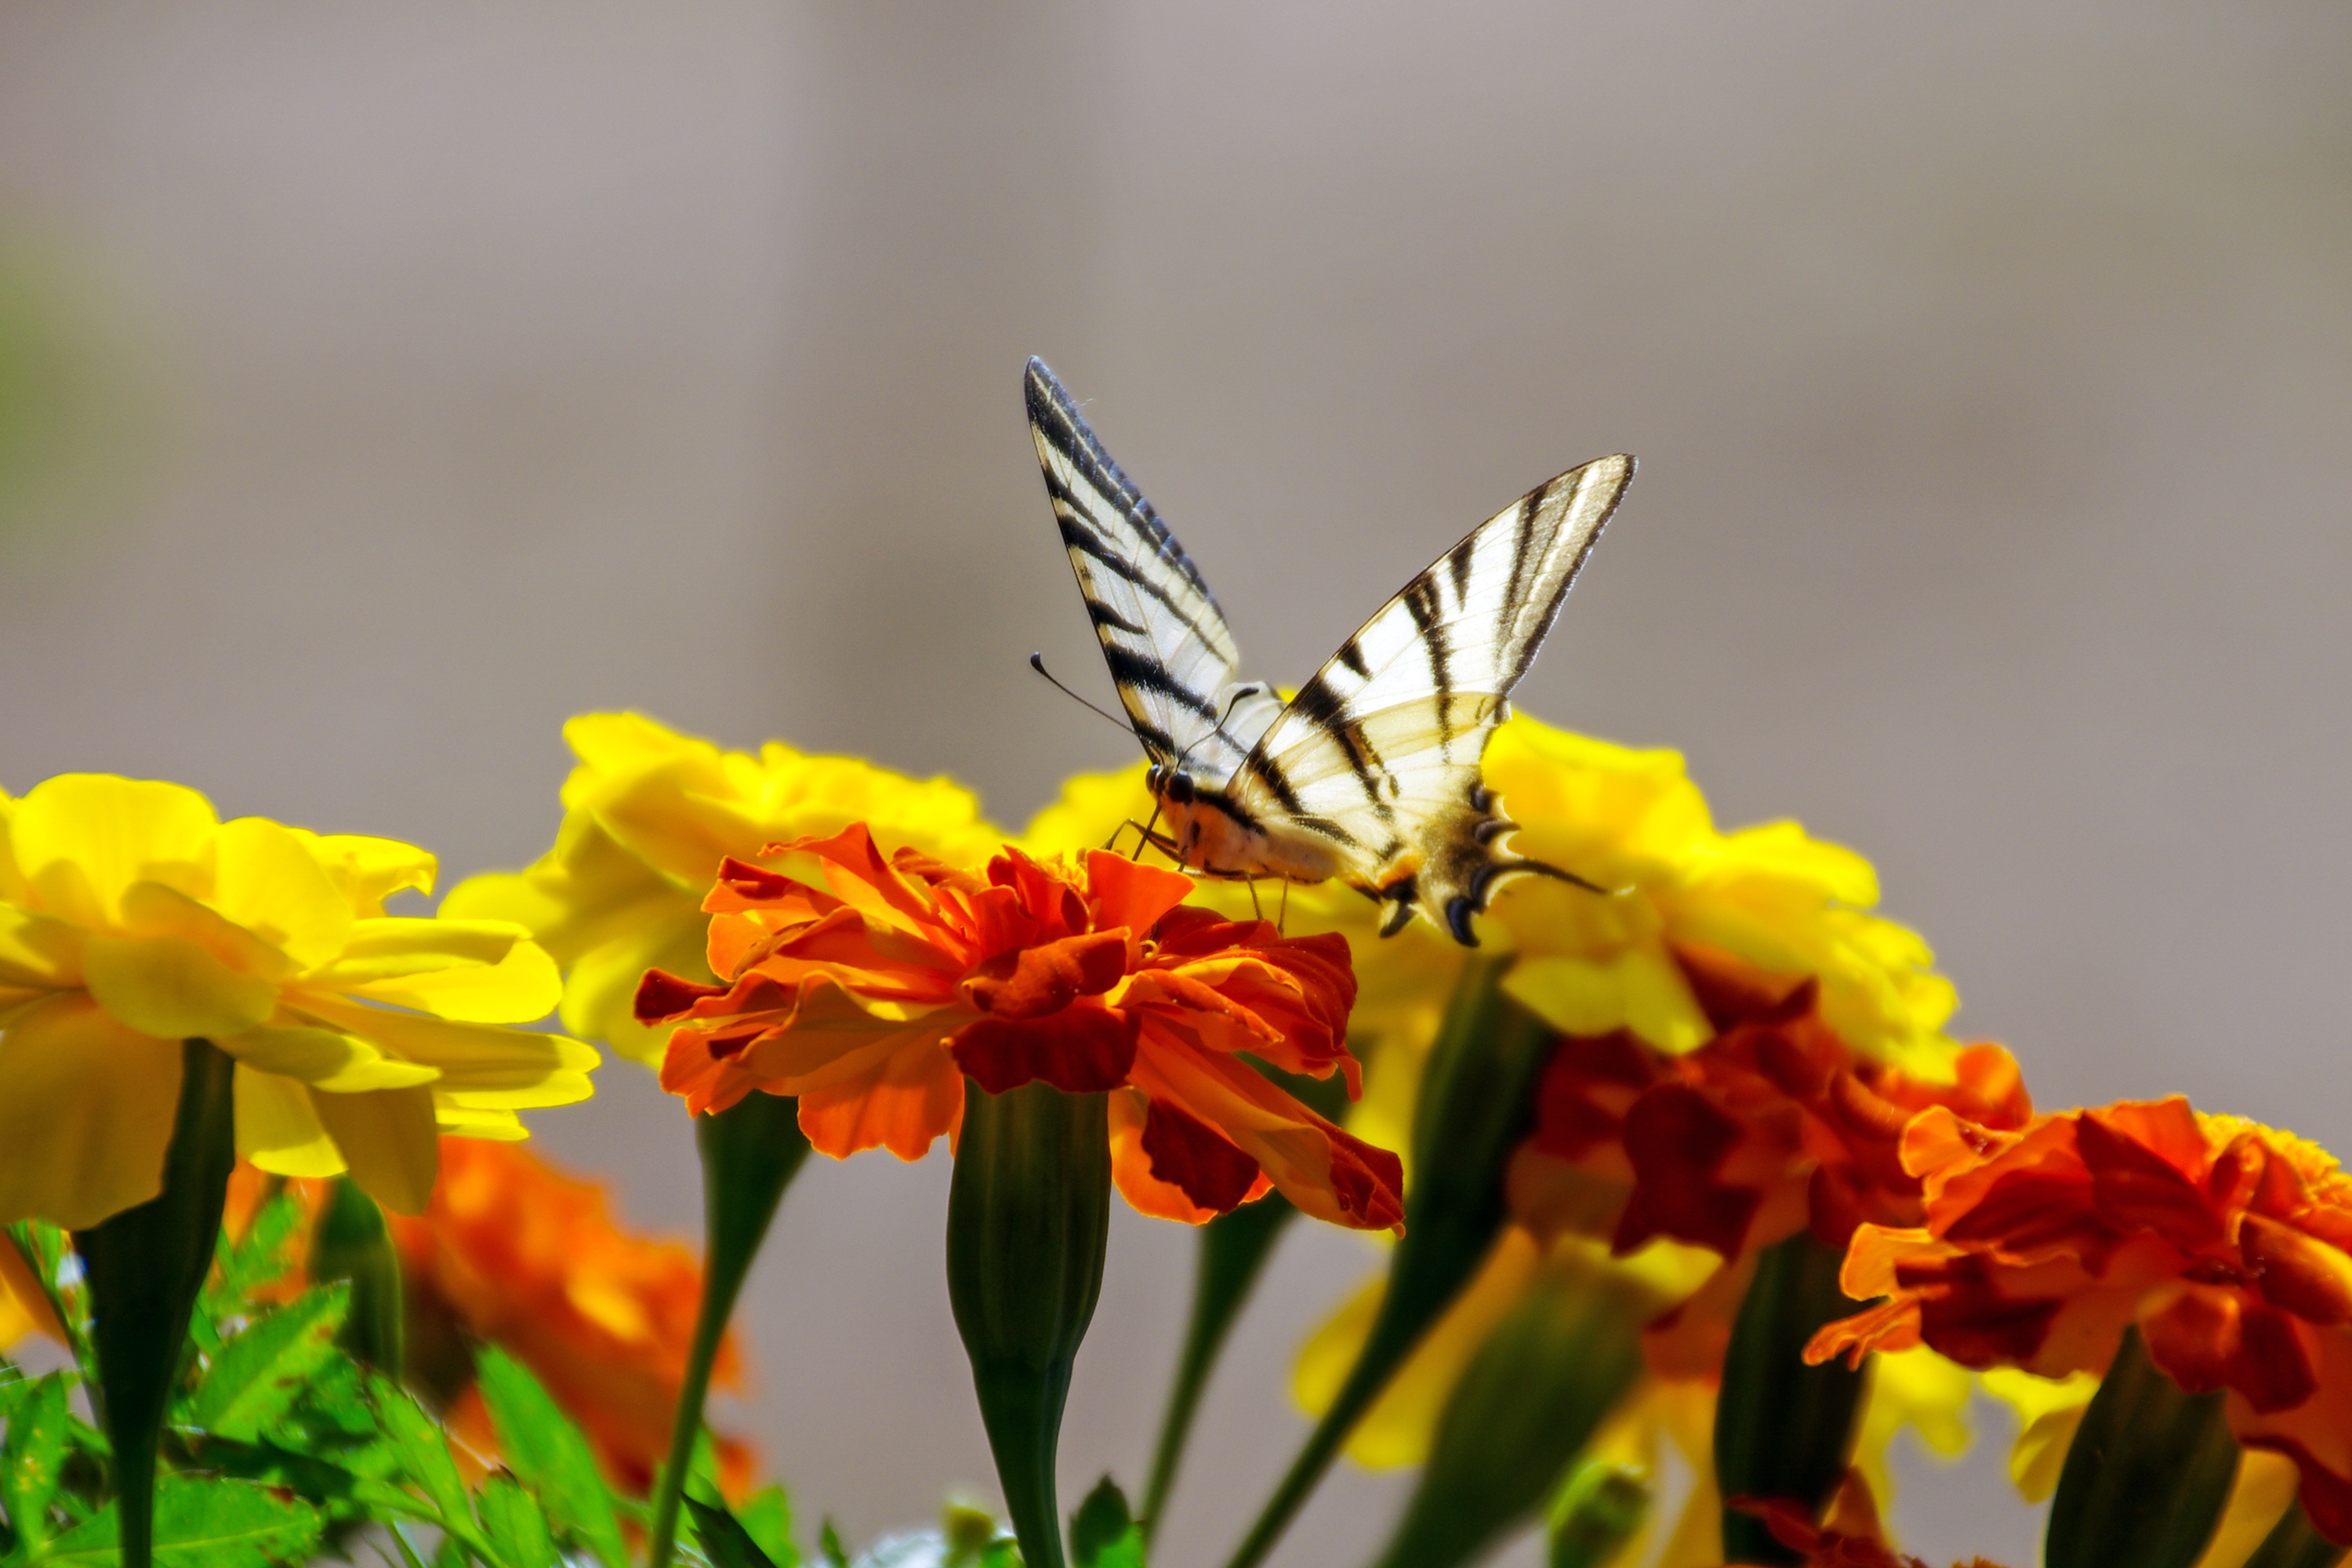
yellow, nature, butterfly, moths and butterflies, insect, flower, flora, macro photography, fauna, photography, close up, nectar, botany, plant, invertebrate, petal, plant stem, wildflower, pollinator